Bornö Marine Research Station

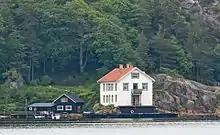
Bornö Marine Research Station

Bornö Marine Research Station, owned by the Bornö Institute for Ocean and Climate Studies, is located at Holma on the island Stora Bornö in Gullmarsfjorden, about north of Gothenburg, Sweden. It was built in 1902 by and , both pioneers of Swedish marine research. The island has been considered by many Swedes to be the birthplace of Swedish oceanography.